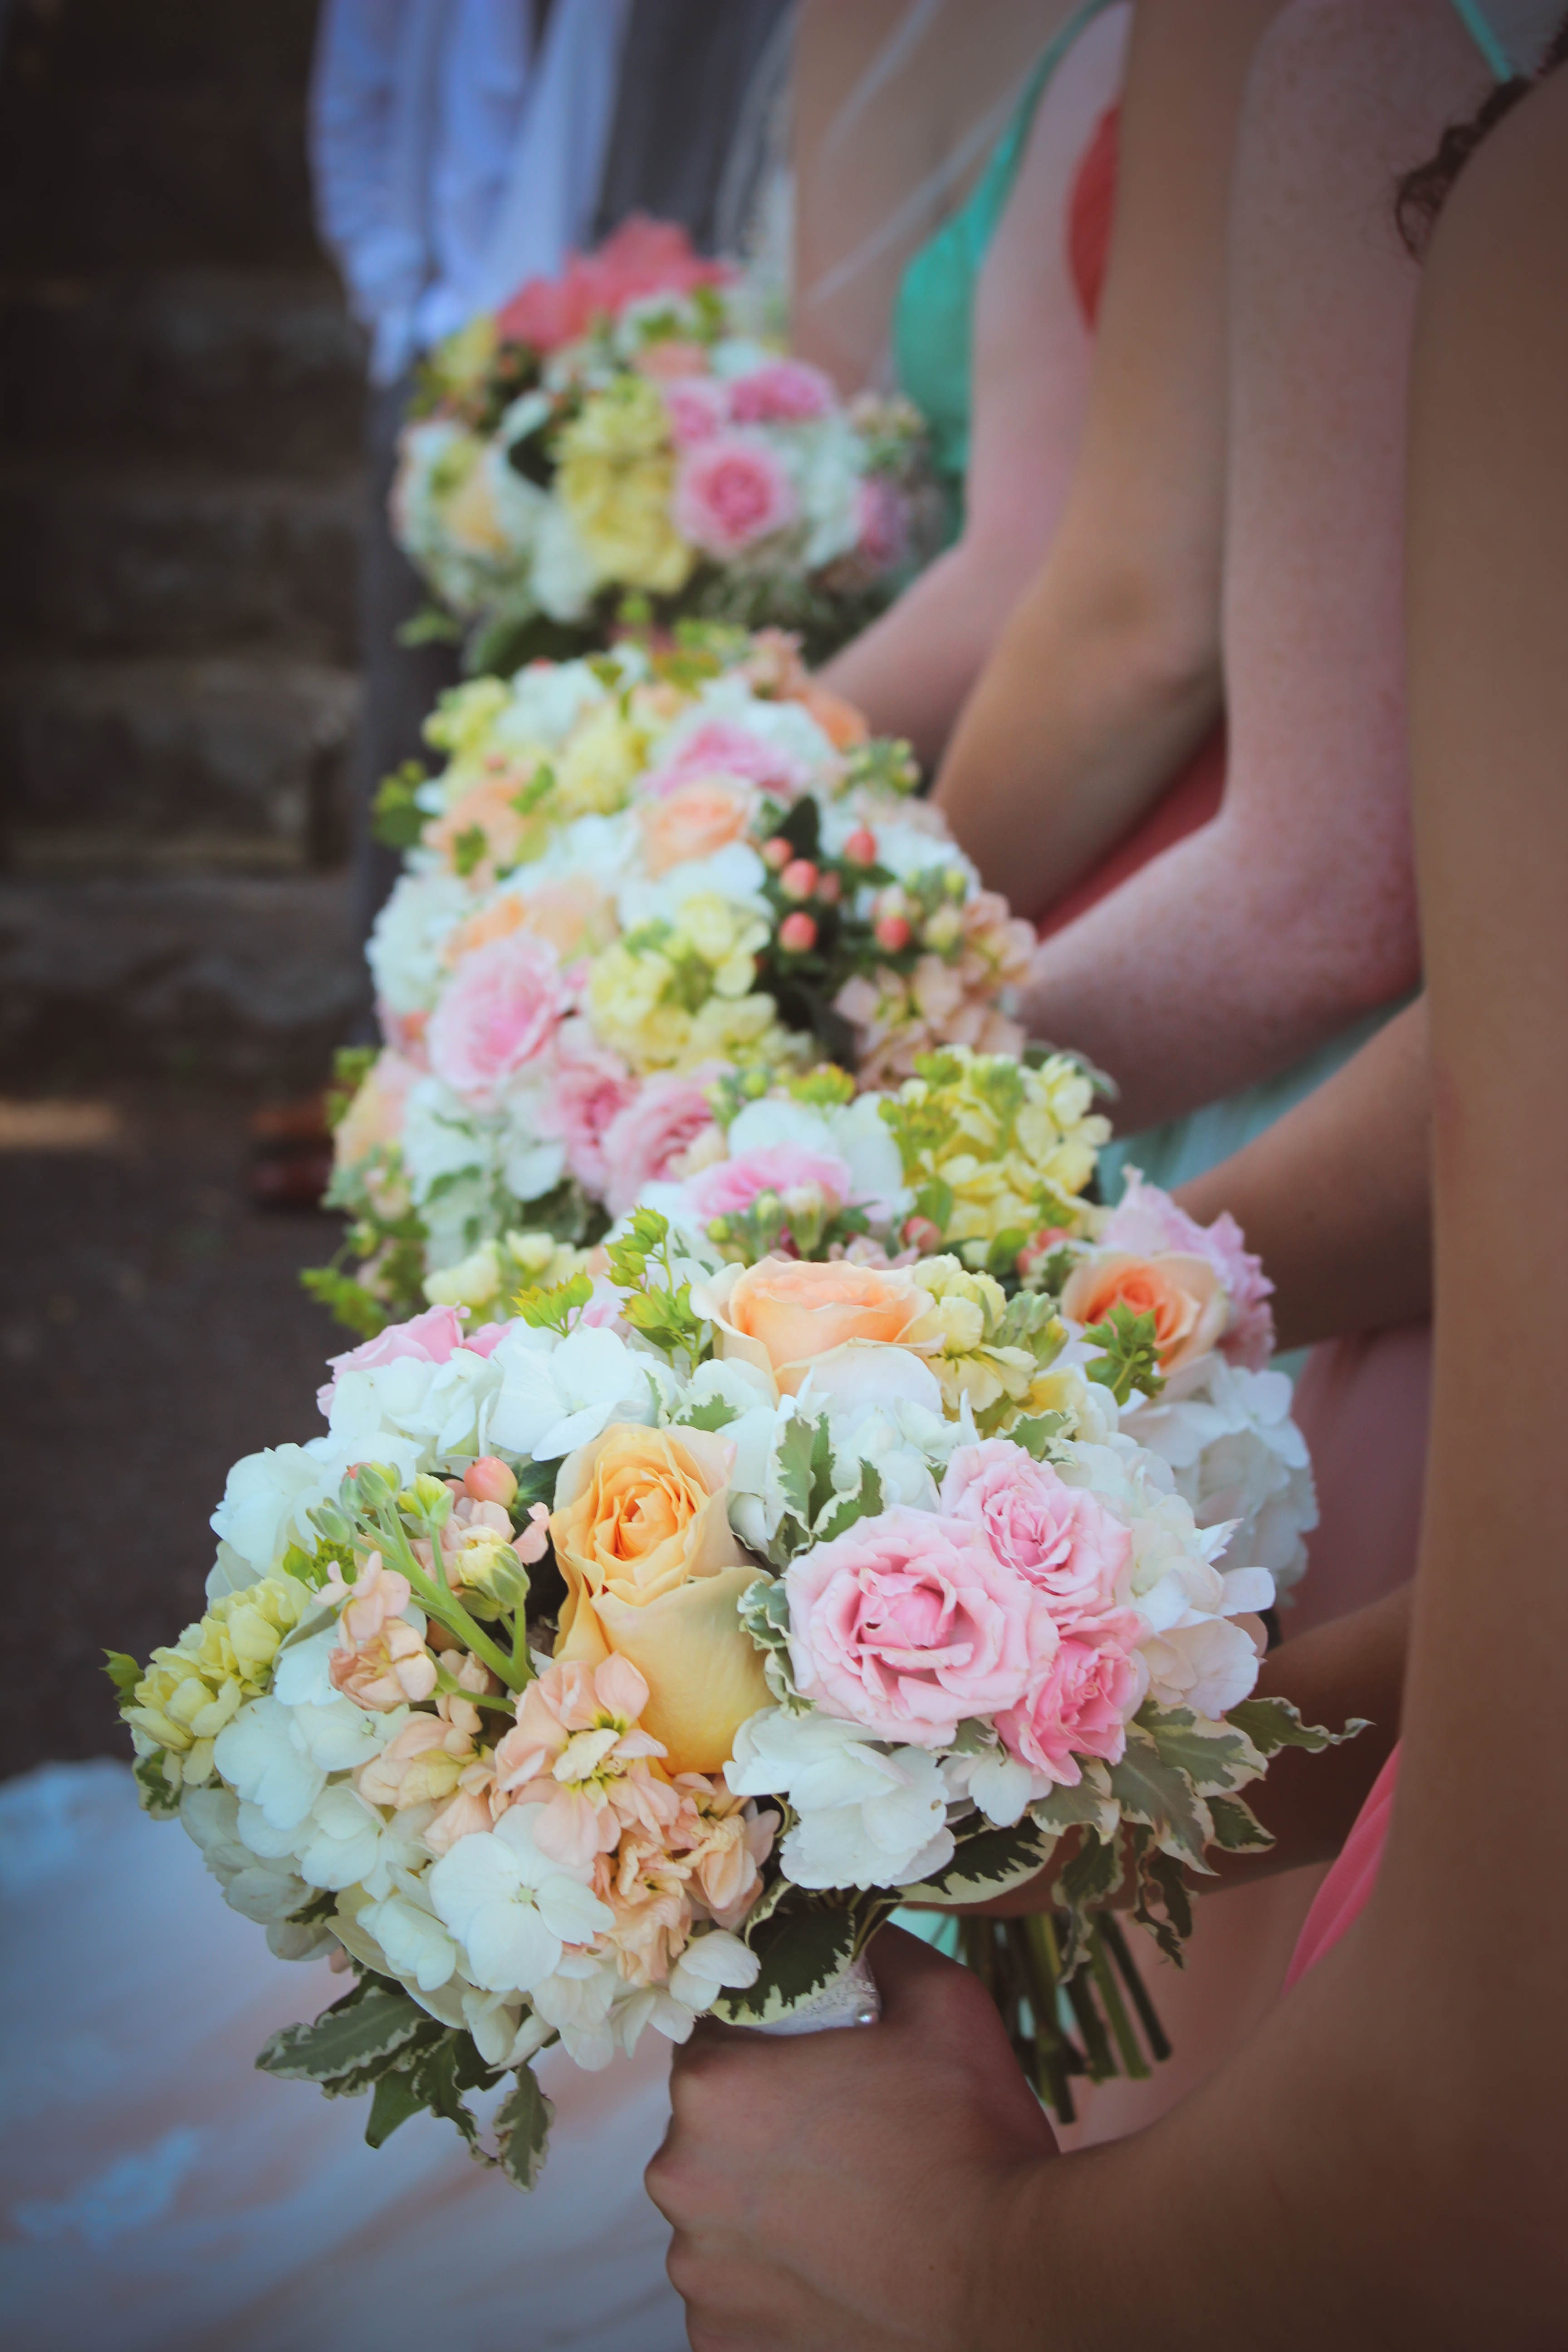
plant, flower, petal, love, bouquet, romantic, pink, wedding, bride, flora, ceremony, bouquet of flowers, floristry, bridesmaid, flower bouquet, cut flowers, floral design, centrepiece, flower arranging